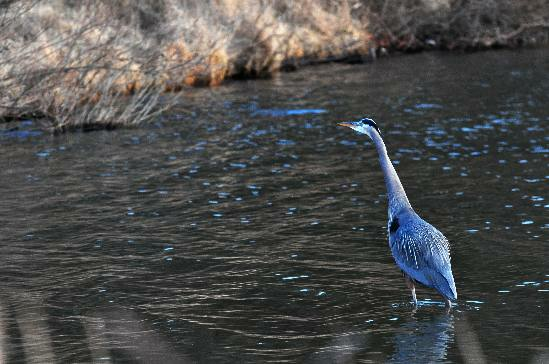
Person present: No